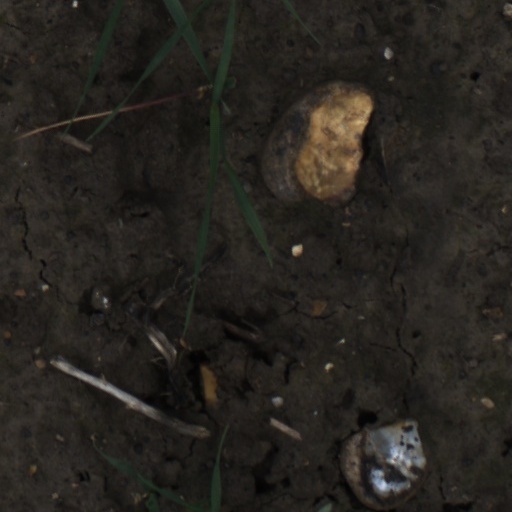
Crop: wheat